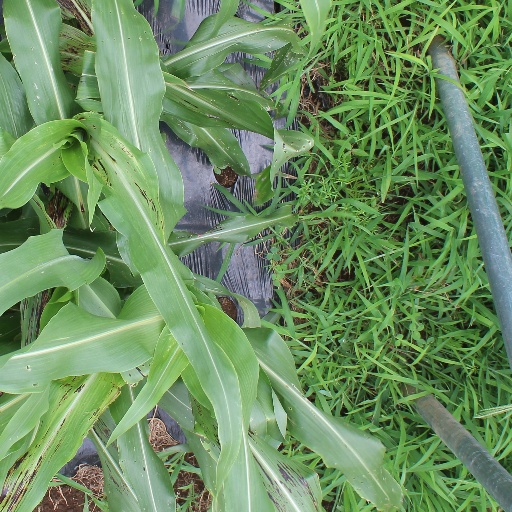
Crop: sorghum